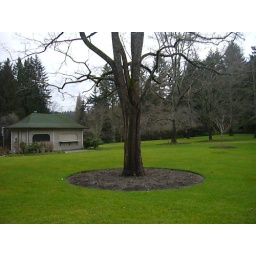
A bare tree in the middle of green grasses